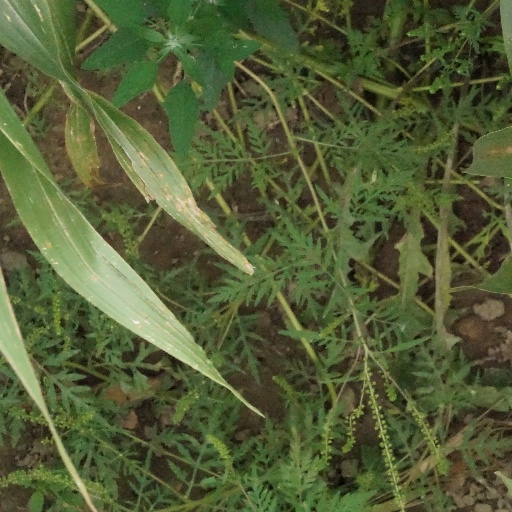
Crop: maize; corn